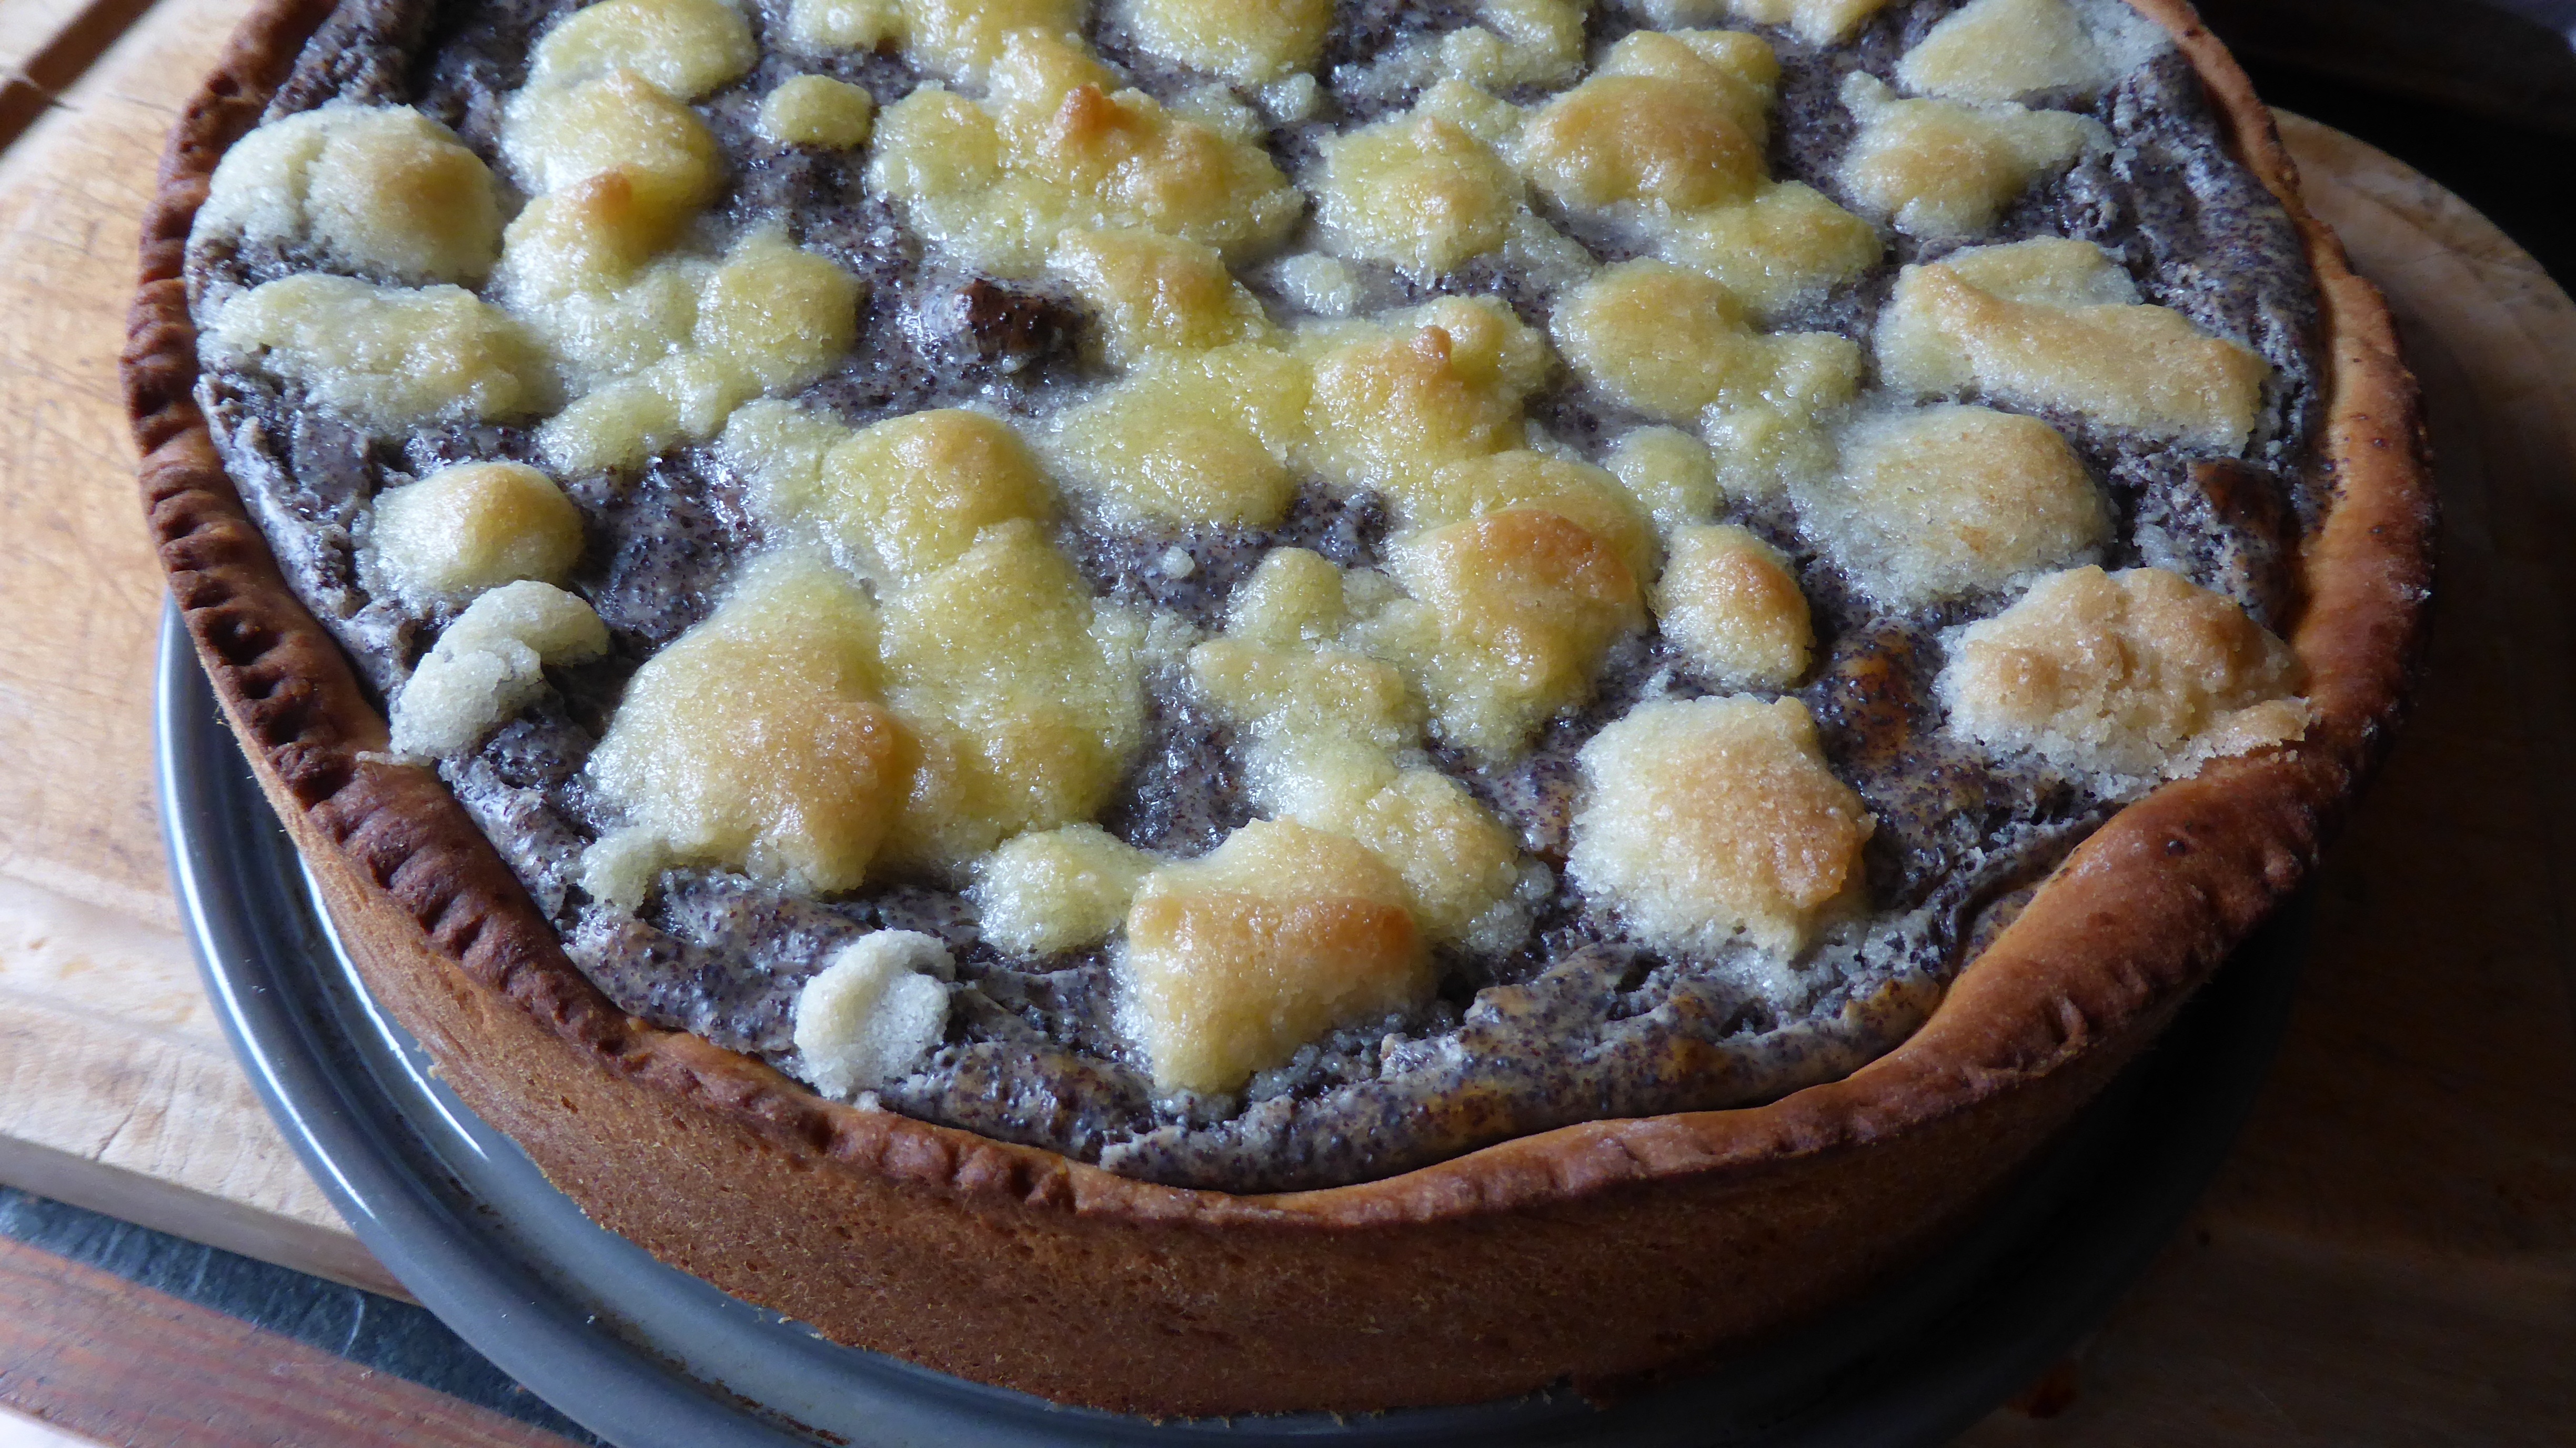
fruit, berry, sweet, dish, food, produce, kitchen, recipe, baking, dessert, delicious, cake, homemade, cherry pie, bake, pastries, sunday, sugar, poppy, ingredients, flour, baked goods, flavor, budget, poppy seed cake, coffee and cake, streusel, blue poppy, bake your own, favorite cake, baking recipes, baking course, linzer torte